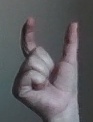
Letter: nun